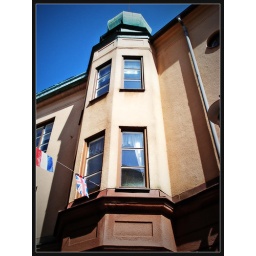
tower in the wall